Roman Bohnen

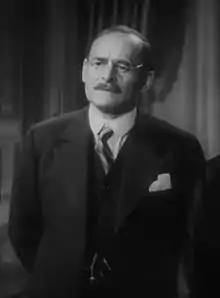
Bohnen in "The Strange Love of Martha Ivers" (1946)

Roman Aloys Bohnen (November 24, 1901 – February 24, 1949) was an American actor. He is perhaps best known for his roles in the films "Of Mice and Men" (1939), "The Song of Bernadette" (1943), and "The Best Years of Our Lives" (1946).